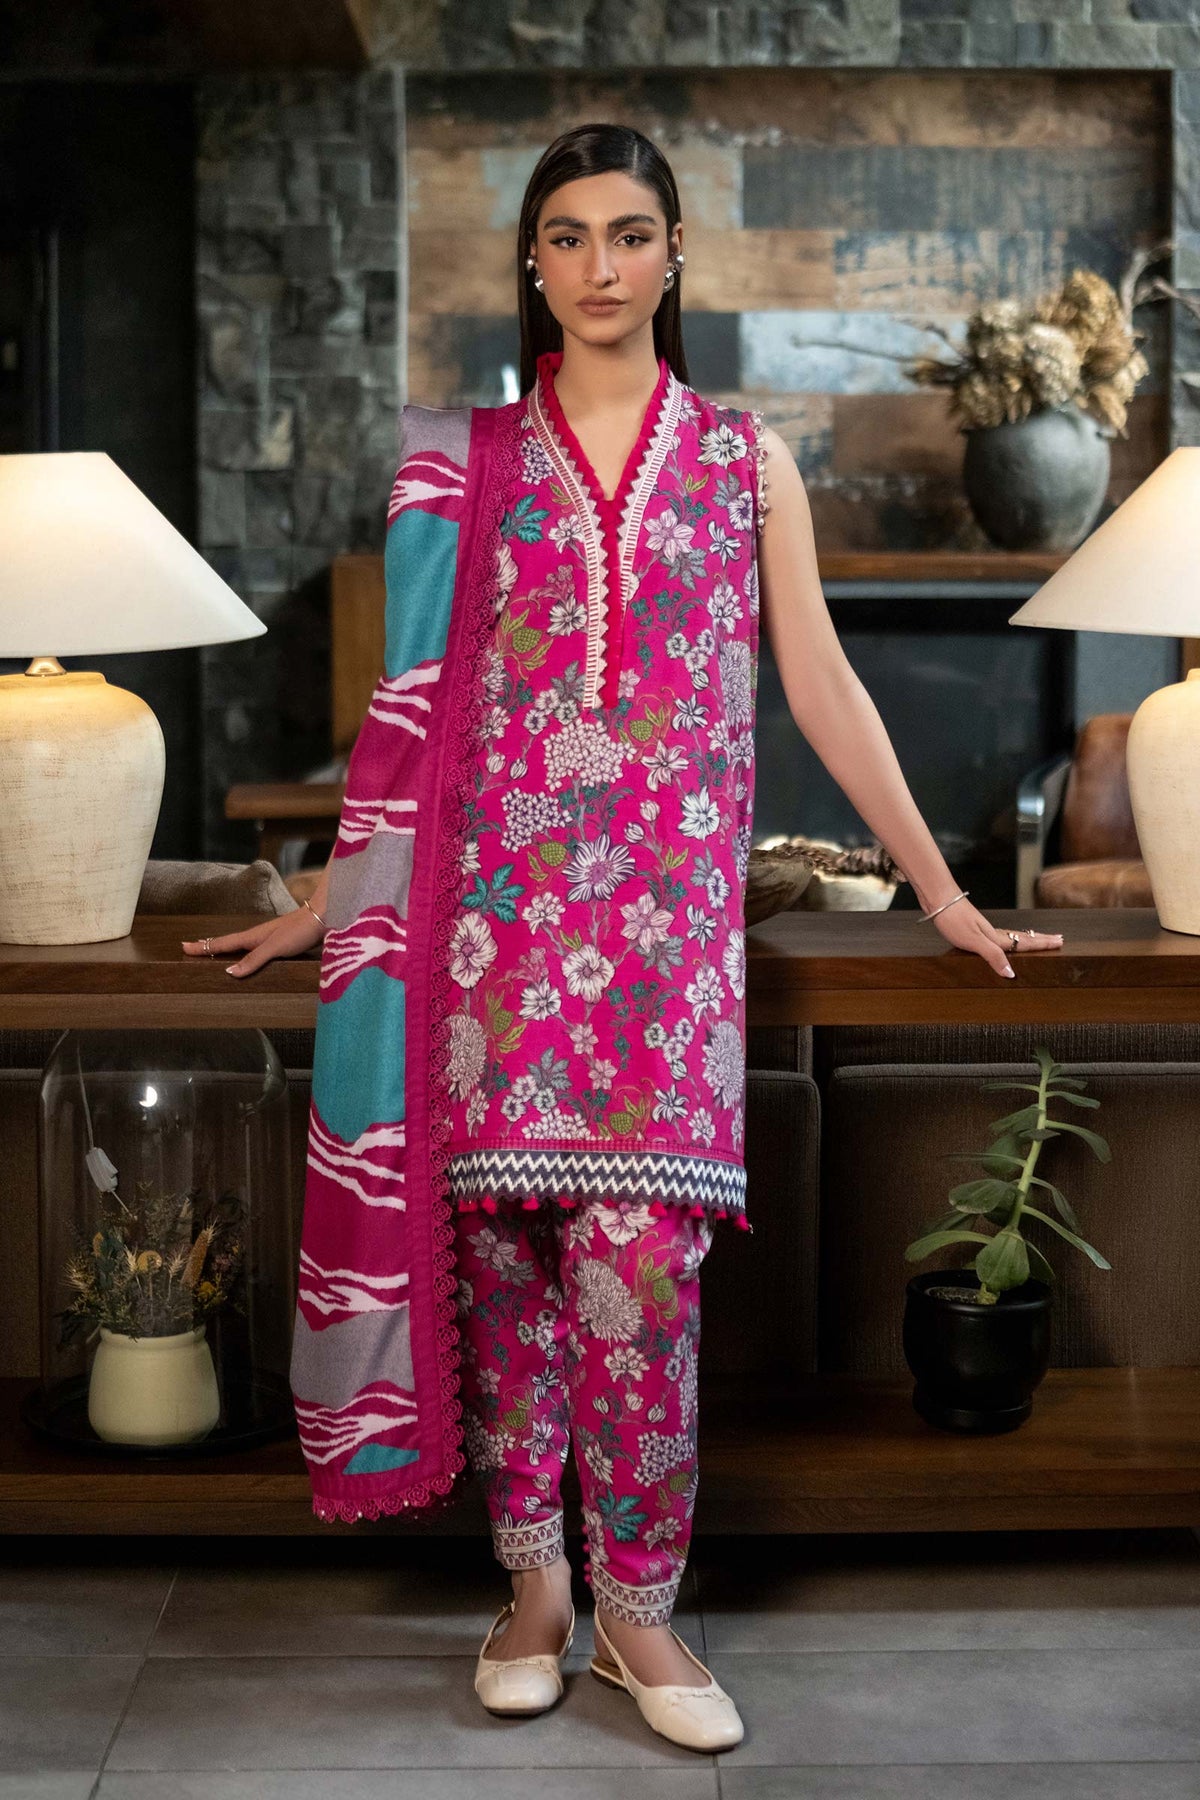
pink multi floral print lawn salwar suit